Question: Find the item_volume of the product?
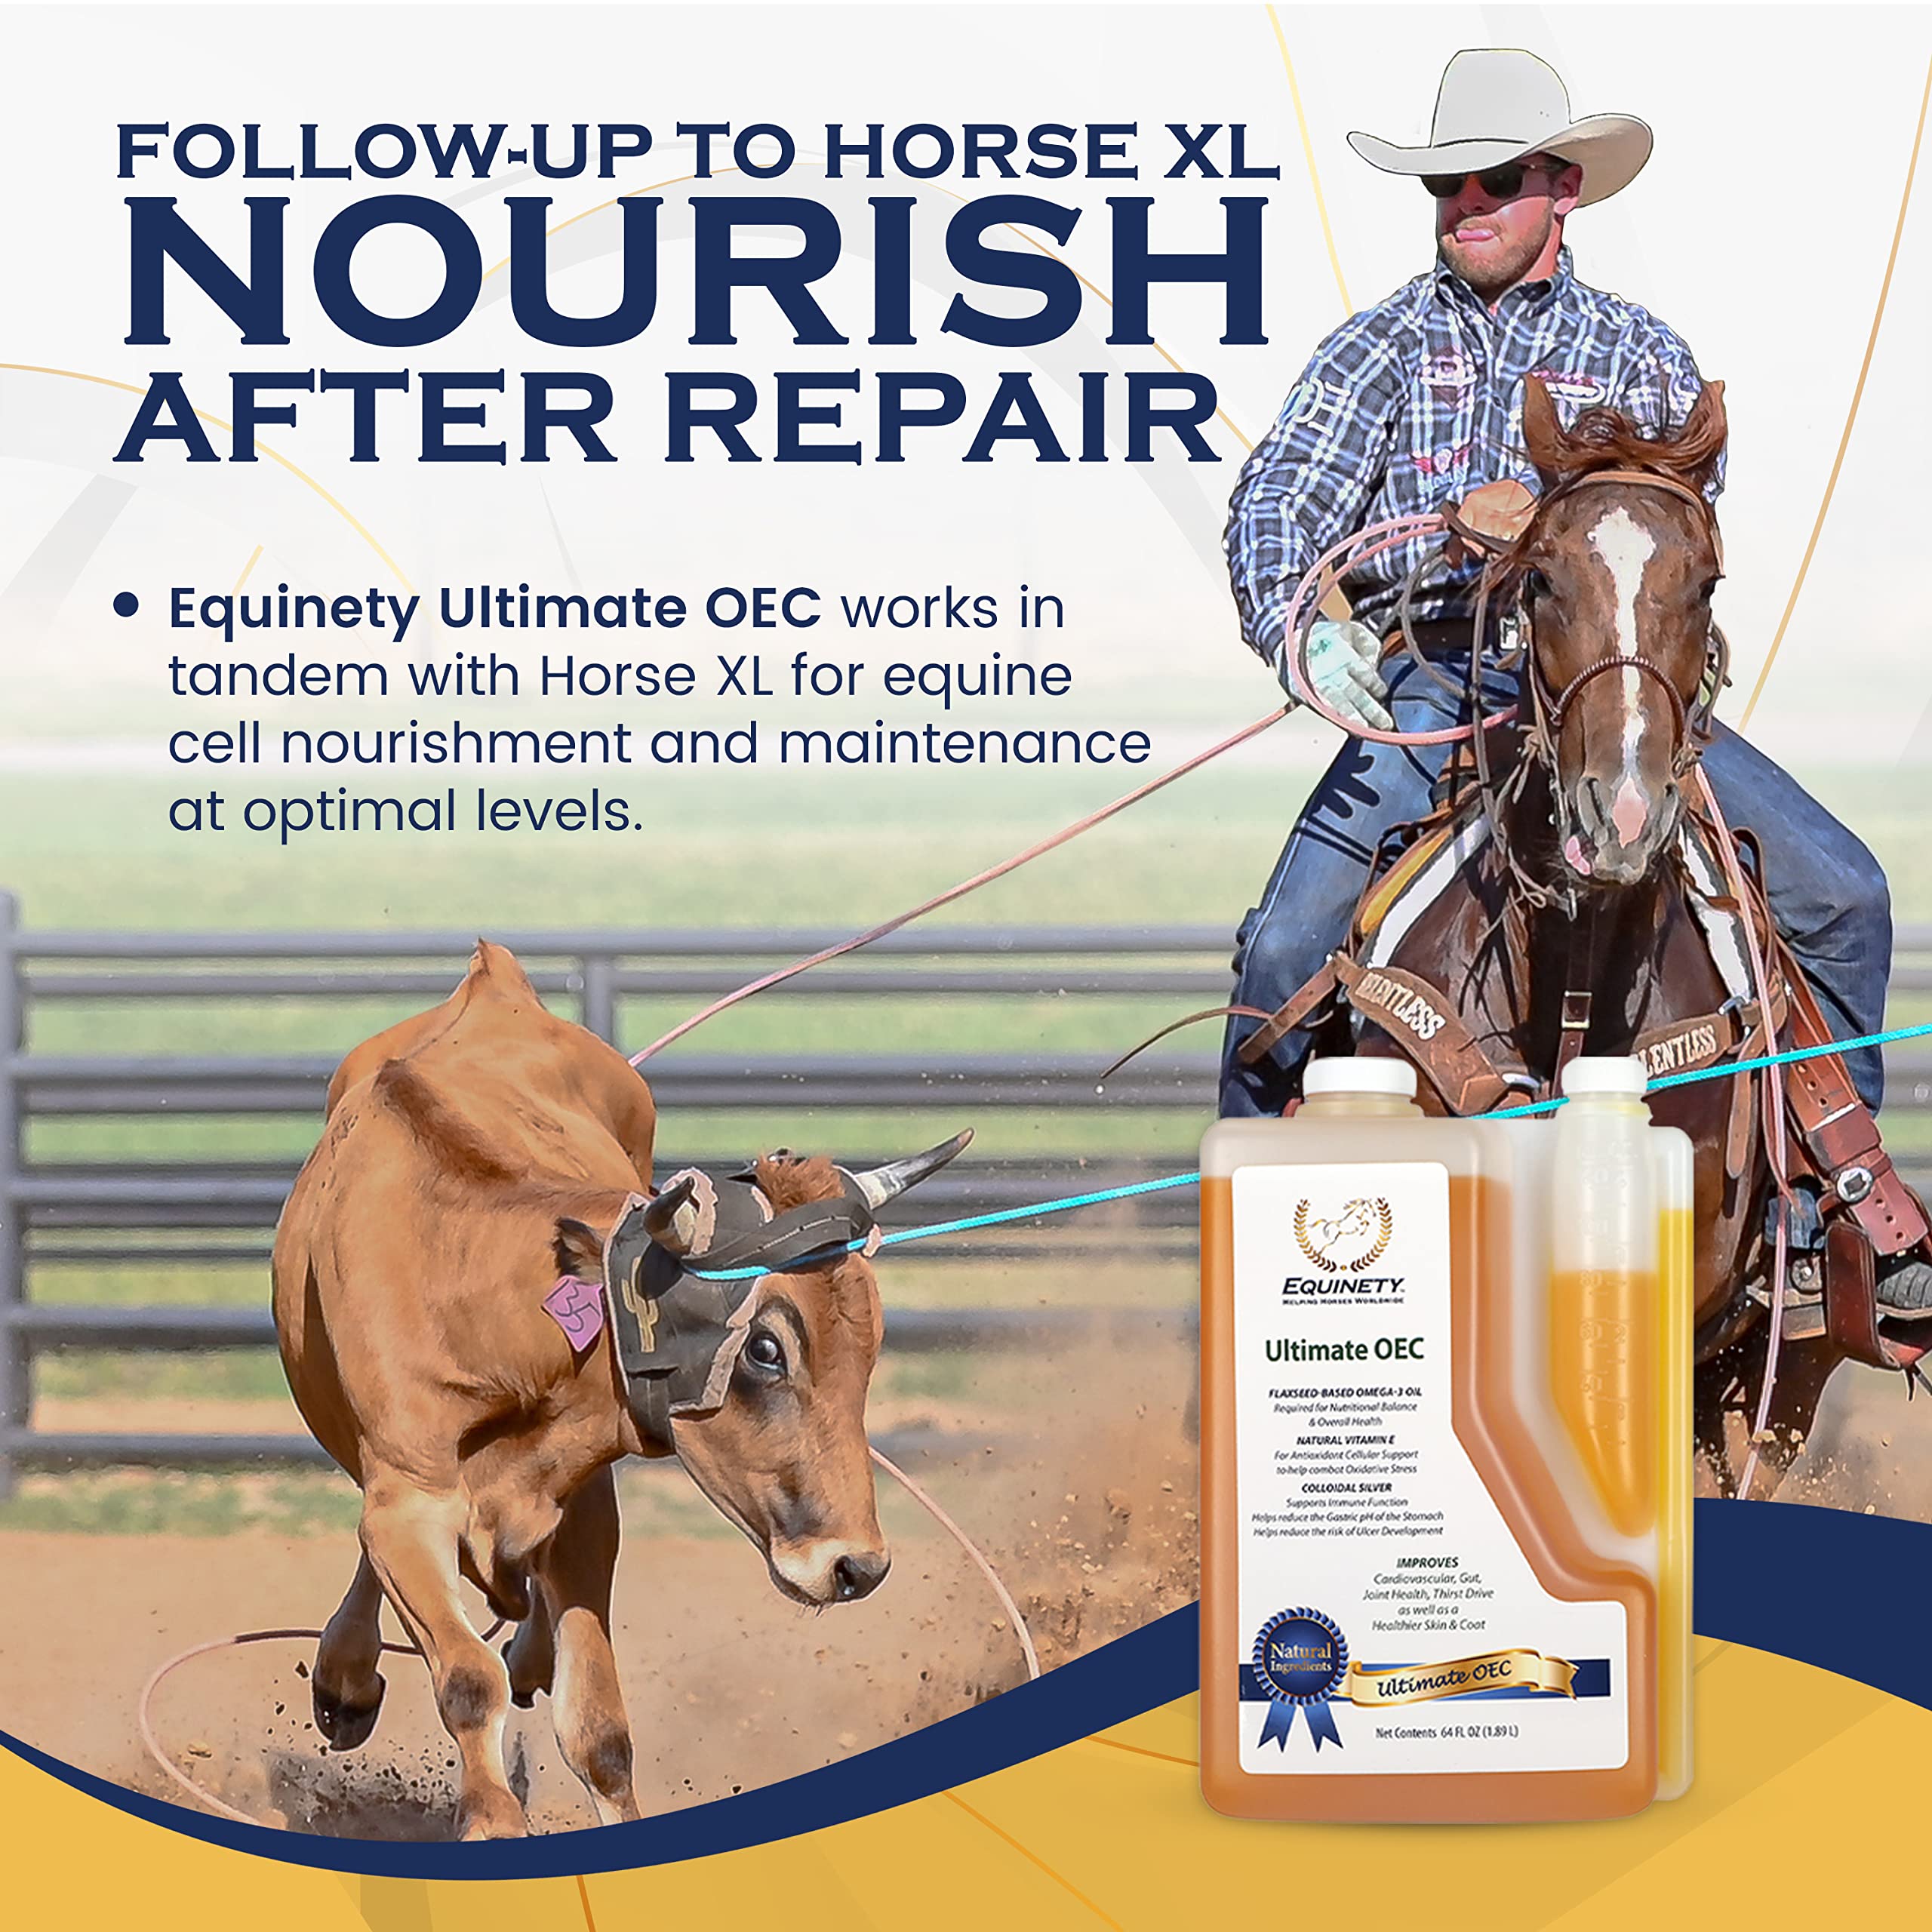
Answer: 64.0 fluid ounce